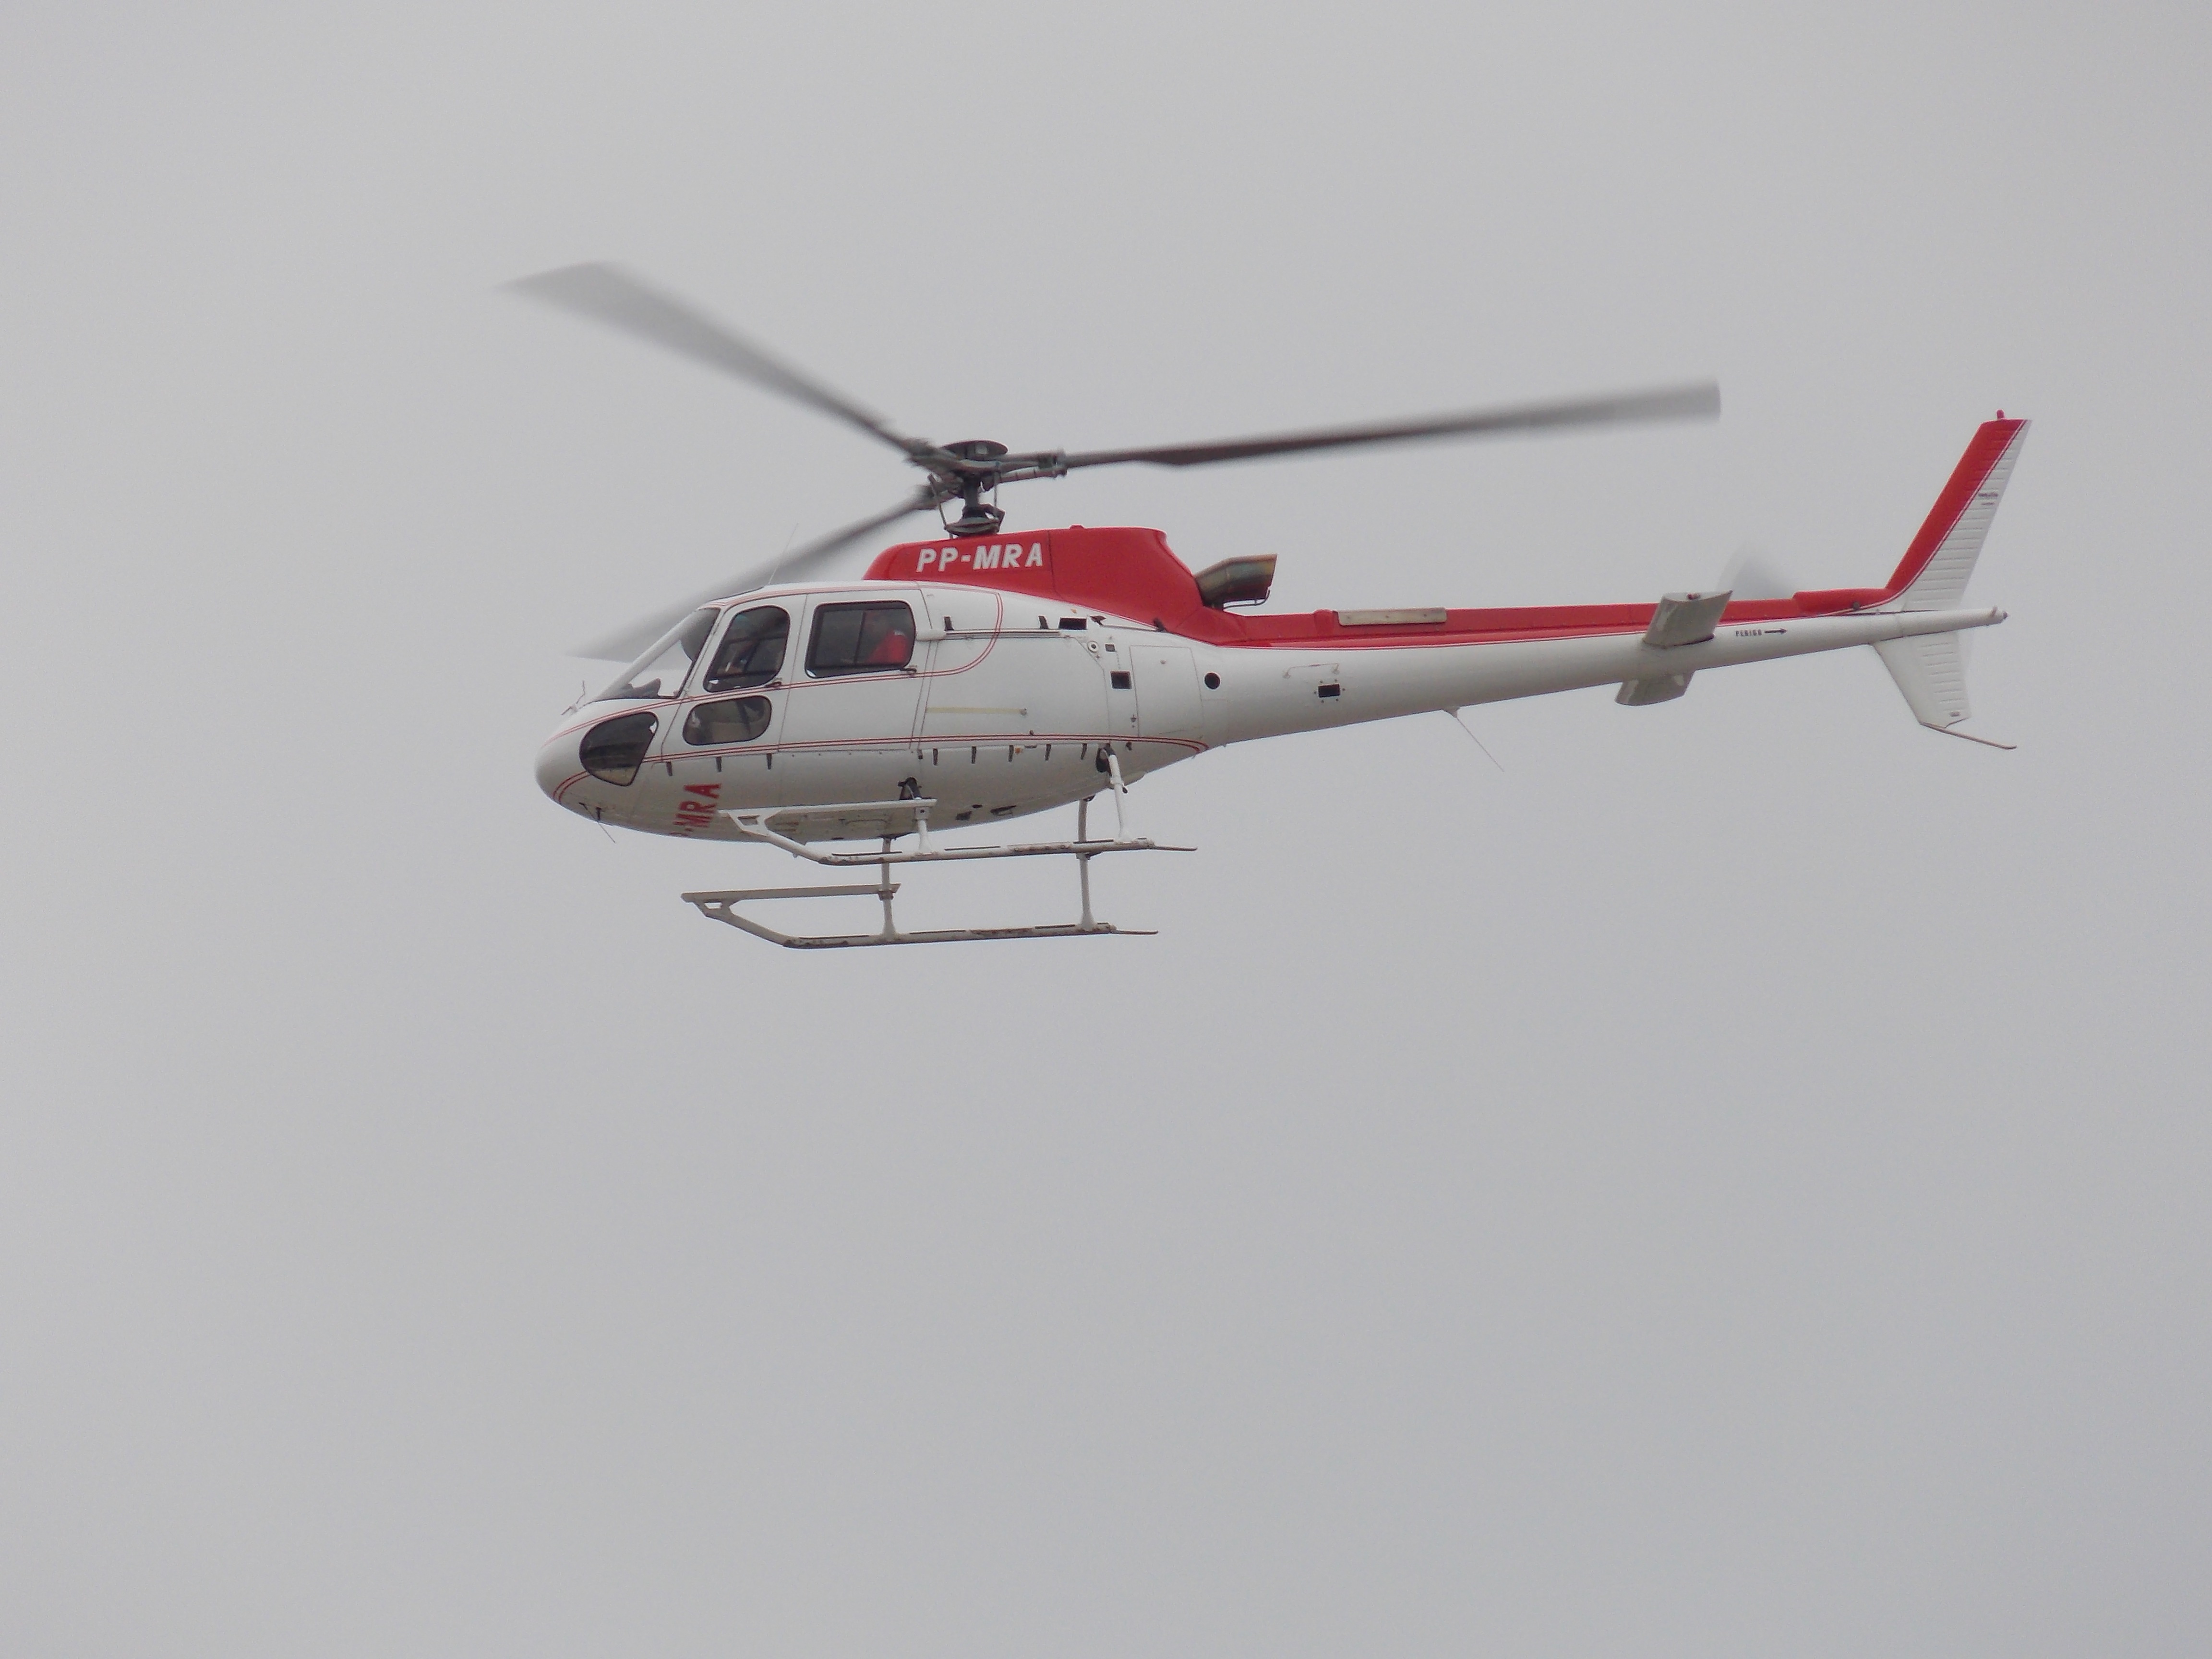
sky, fly, aircraft, vehicle, airline, aviation, flight, helicopter, rotorcraft, atmosphere of earth, helicopter rotor, military helicopter